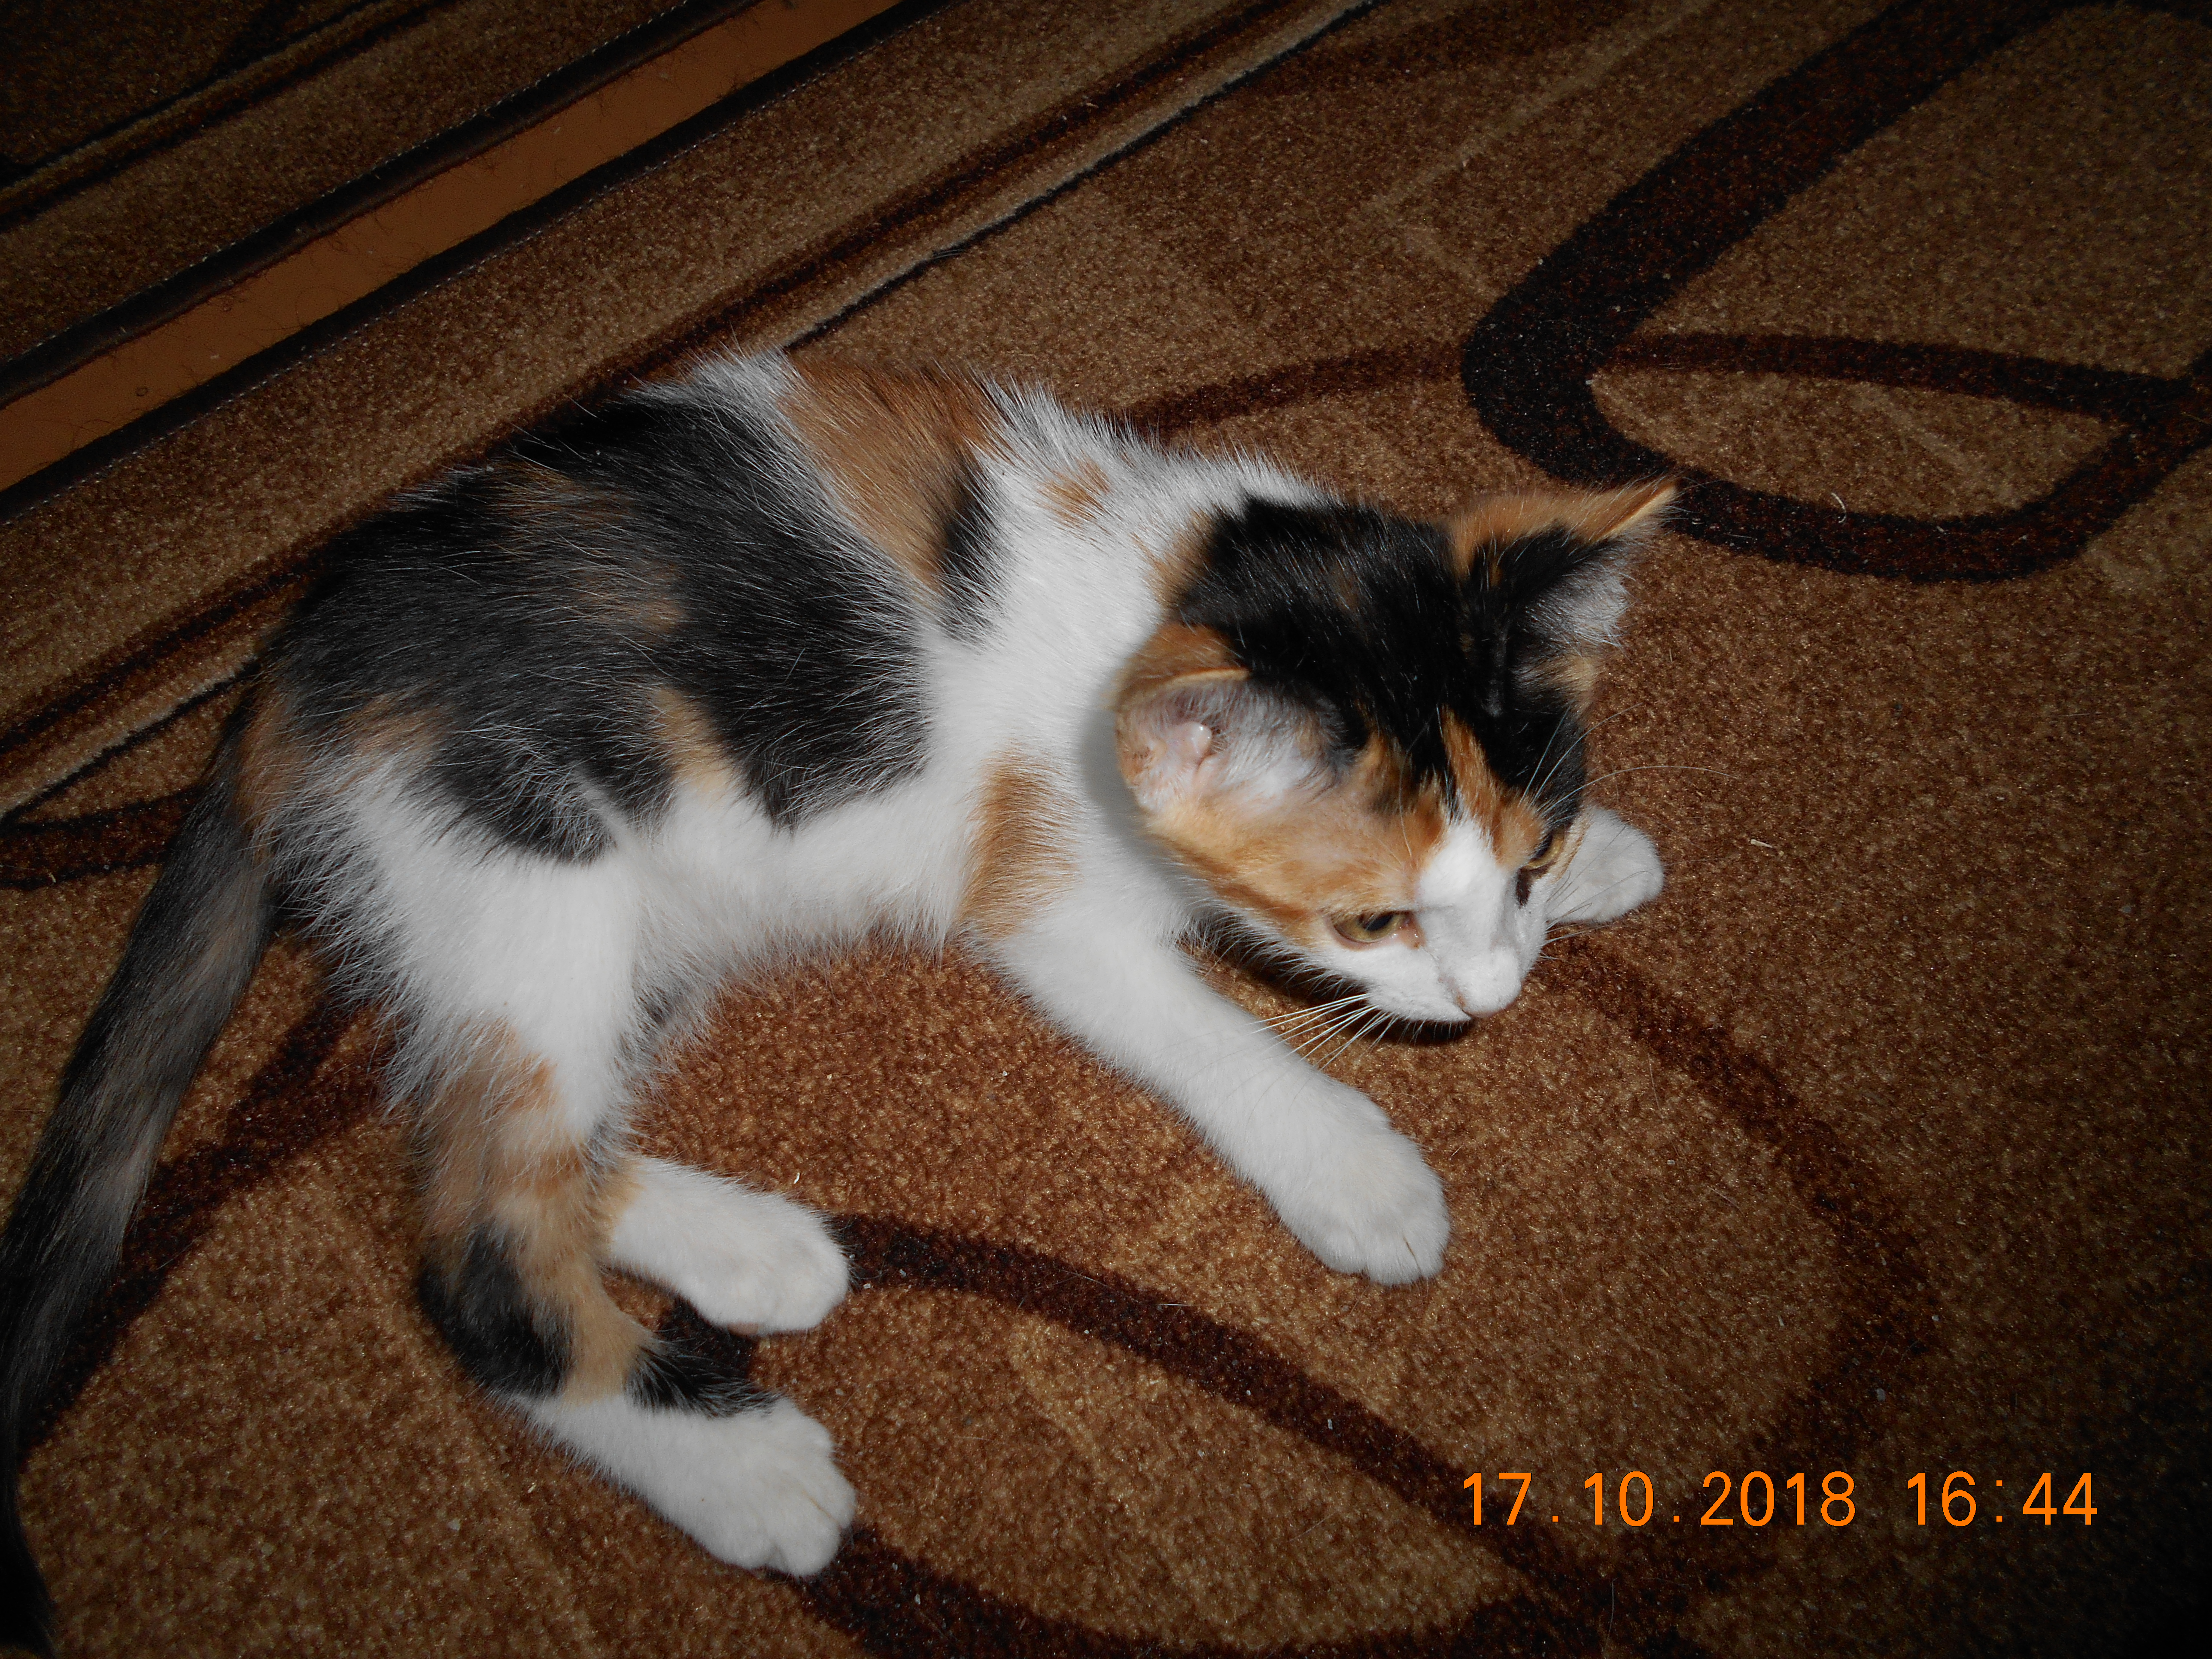
cat, eye, leg, felidae, carnivore, small to medium sized cats, whiskers, floor, fawn, flooring, wood, snout, foot, tail, comfort, paw, fur, domestic short haired cat, claw, hardwood, photo caption, terrestrial animal